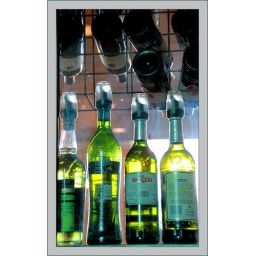
whilst at the Powerhouse at a photography exhibition spied these bottles shining in the sun sitting in the bar window